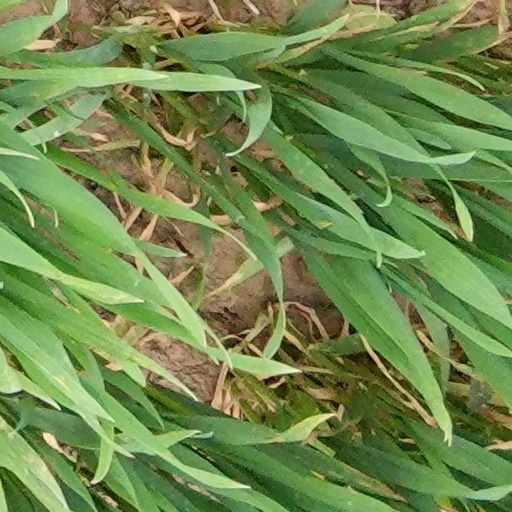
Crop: wheat